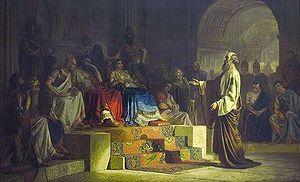
Agrippa II est le fils d'Agrippa Iᵉʳ, lui-même petit-fils d'Hérode le Grand.
Paul de Tarse ou saint Paul, portant aussi le nom juif de Saul, né au début du Iᵉʳ siècle probablement à Tarse en Cilicie et mort vers 64 à Rome, est une personnalité du paléochristianisme. Juif et citoyen romain de naissance, il persécute les disciples de Jésus de Nazareth avant de se revendiquer apôtre de ce dernier, bien qu'il n'appartienne pas au cercle de Douze.